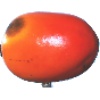
Label: Kaki 1